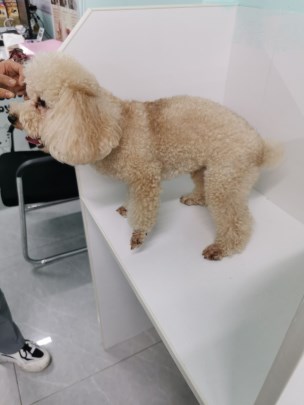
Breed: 7449-n000128-teddy